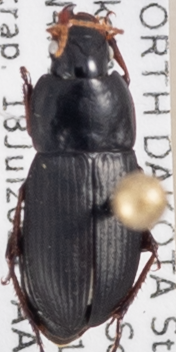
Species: Harpalus opacipennis
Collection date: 2023-07-18
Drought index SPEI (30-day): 0.332
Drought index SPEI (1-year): -0.1
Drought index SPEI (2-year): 1.13